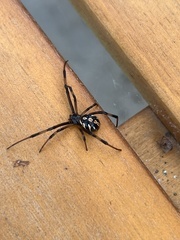
Species: Lactrodectus_hesperus